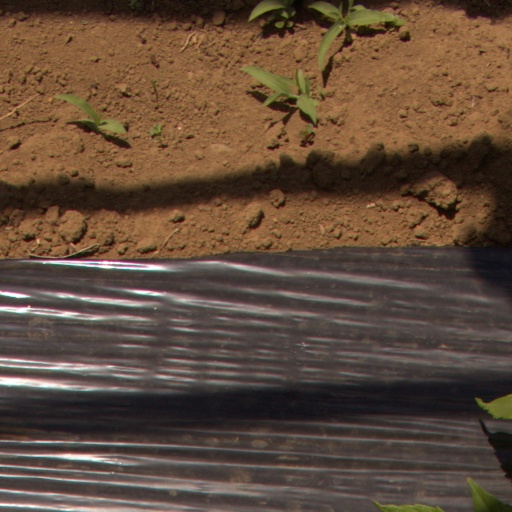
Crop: Jerusalem artichoke